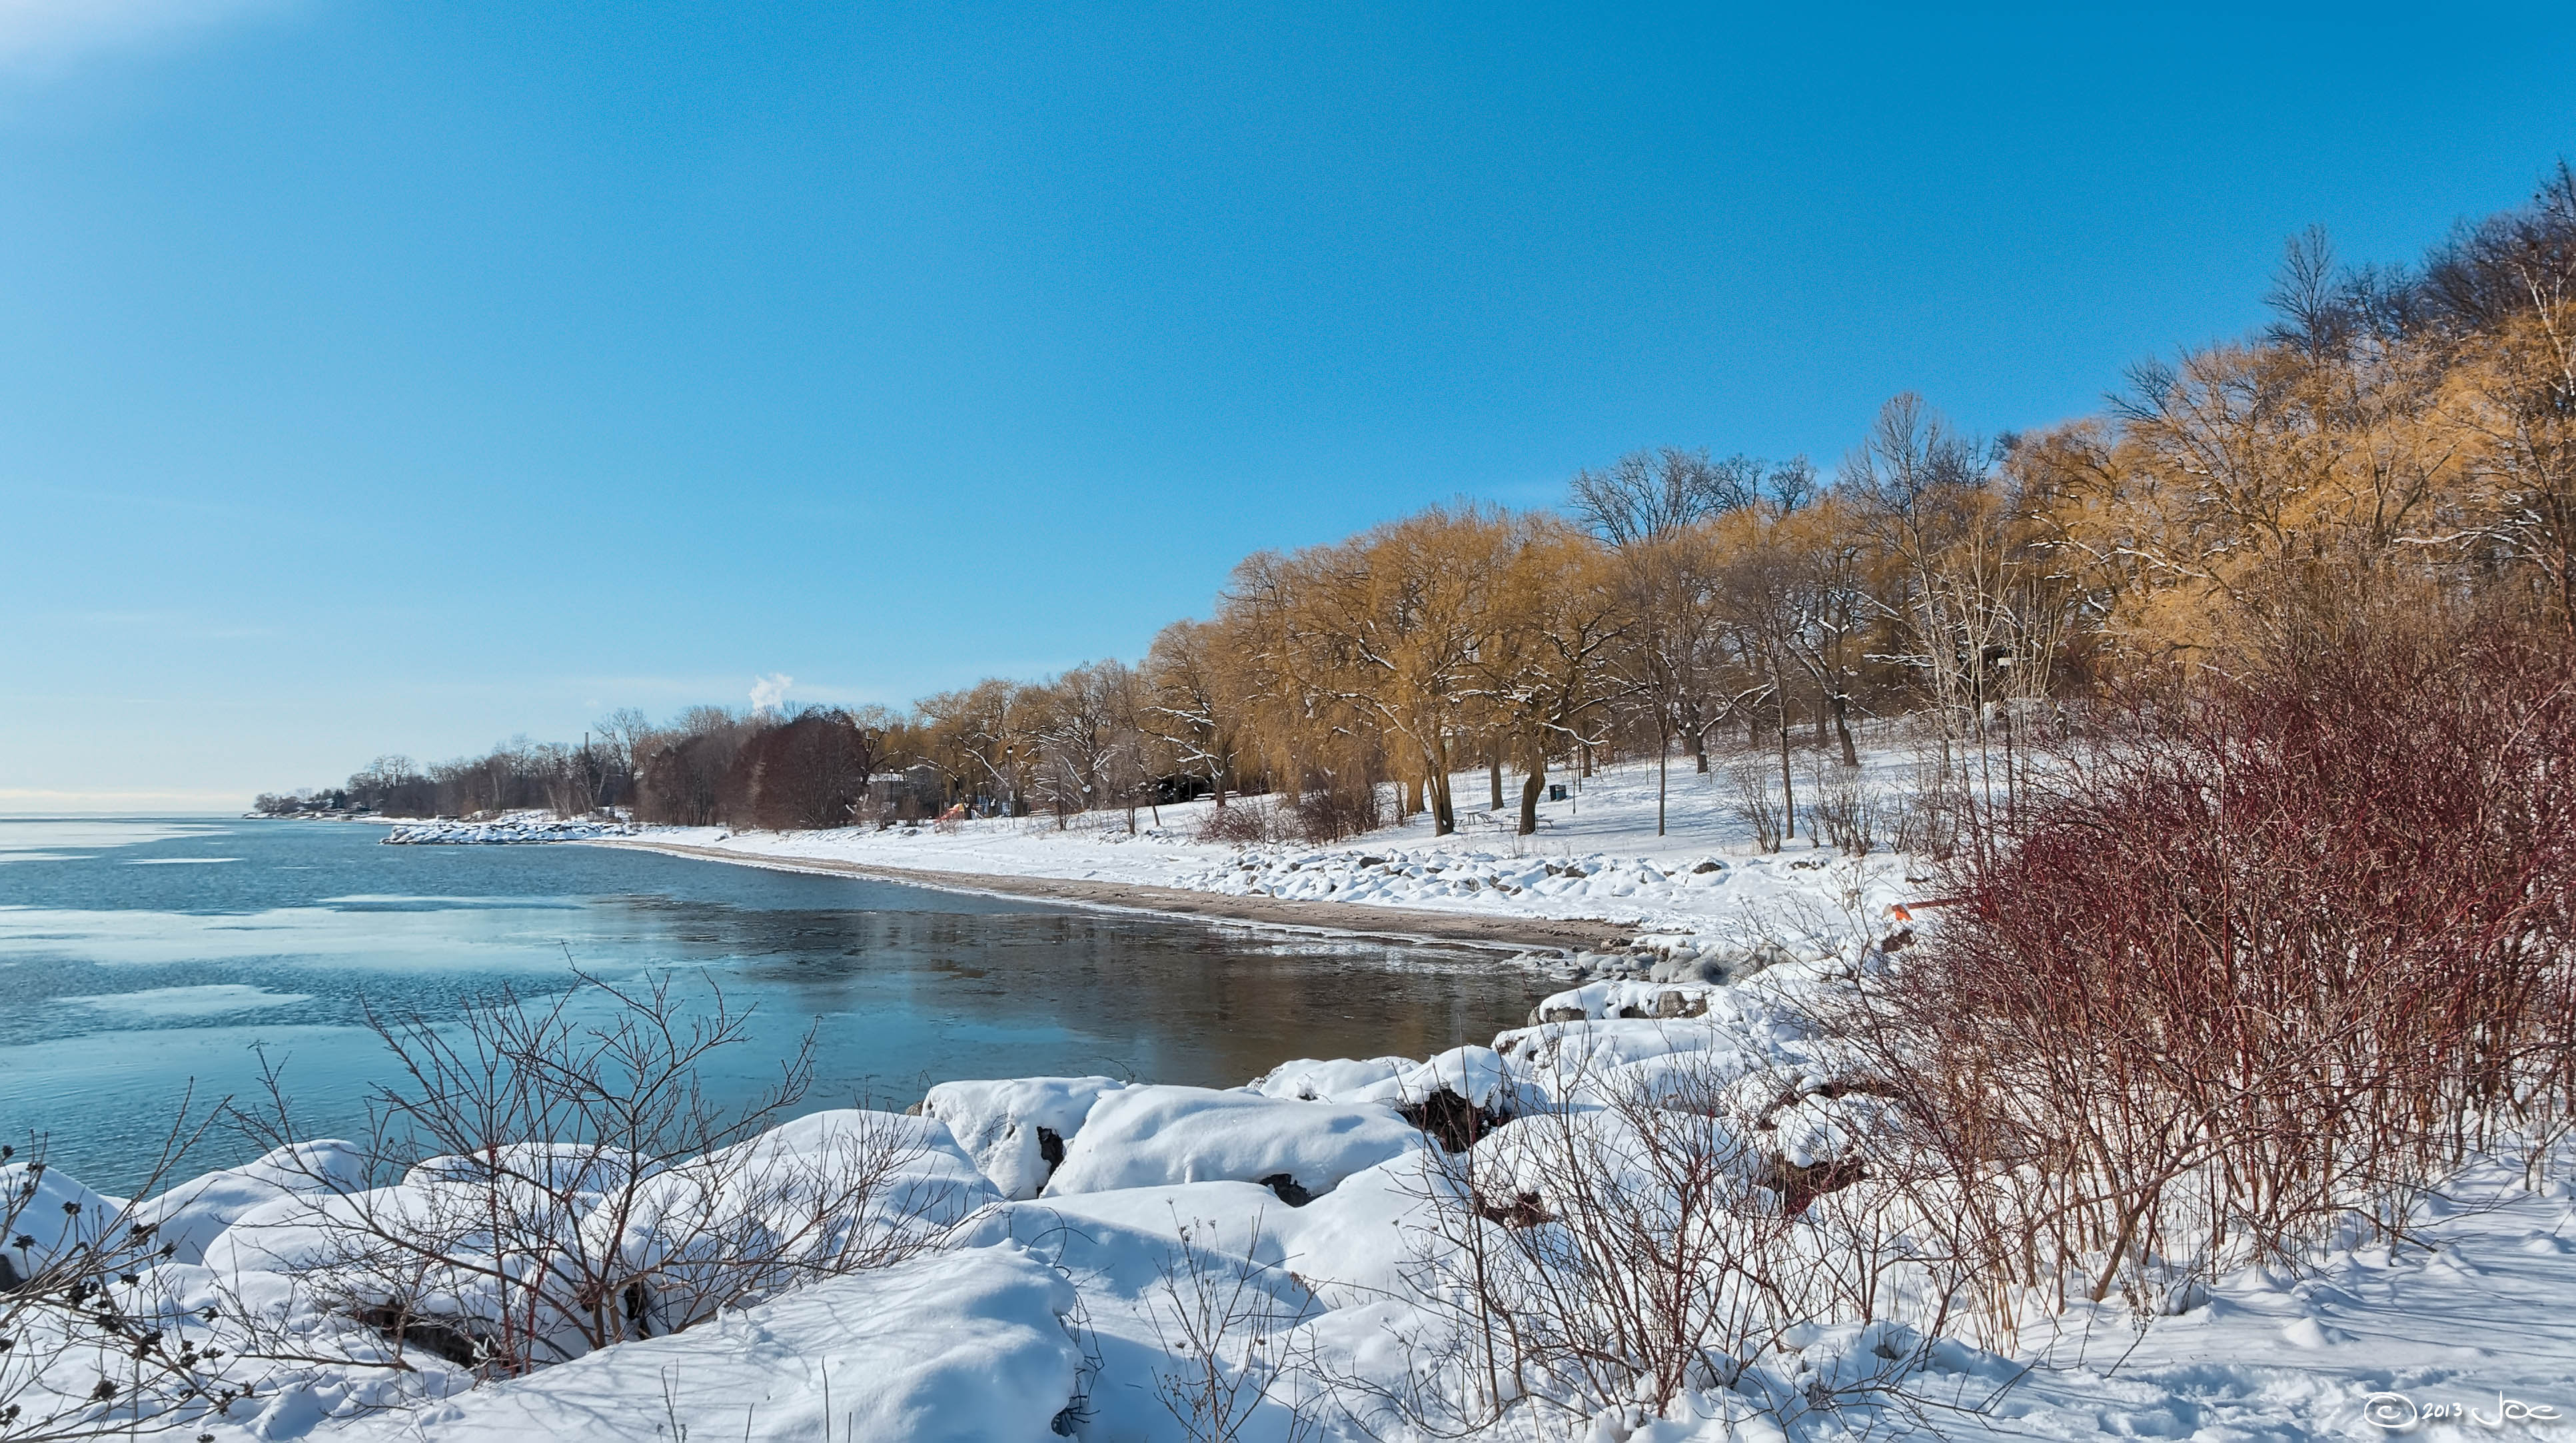
landscape, tree, water, nature, wilderness, mountain, snow, cold, winter, morning, lake, frost, river, ice, reflection, park, weather, season, body of water, hdr, canada, jack, mississauga, ontario, darling, sns, lumix, panasonic, dmc, lx7, panasoniclumixdmclx7, freezing